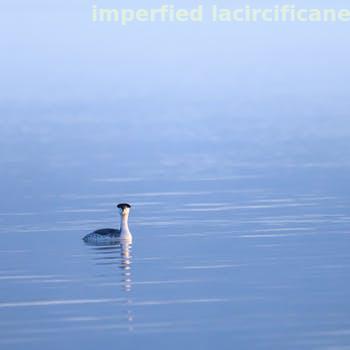
Label: Watermark